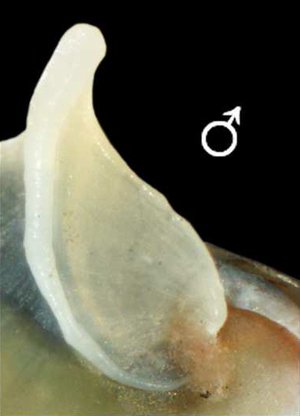
Theodoxus fluviatilis est une espèce de mollusque d'eau douce et saumâtre. Ce gastéropode herbivore appartient au genre Theodoxus, classé dans la famille des Neritidae.